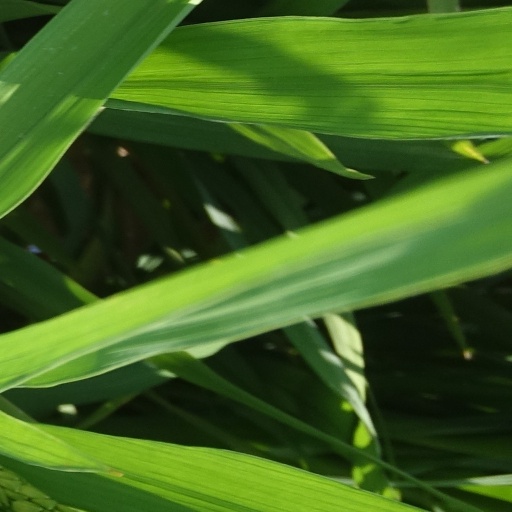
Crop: rice